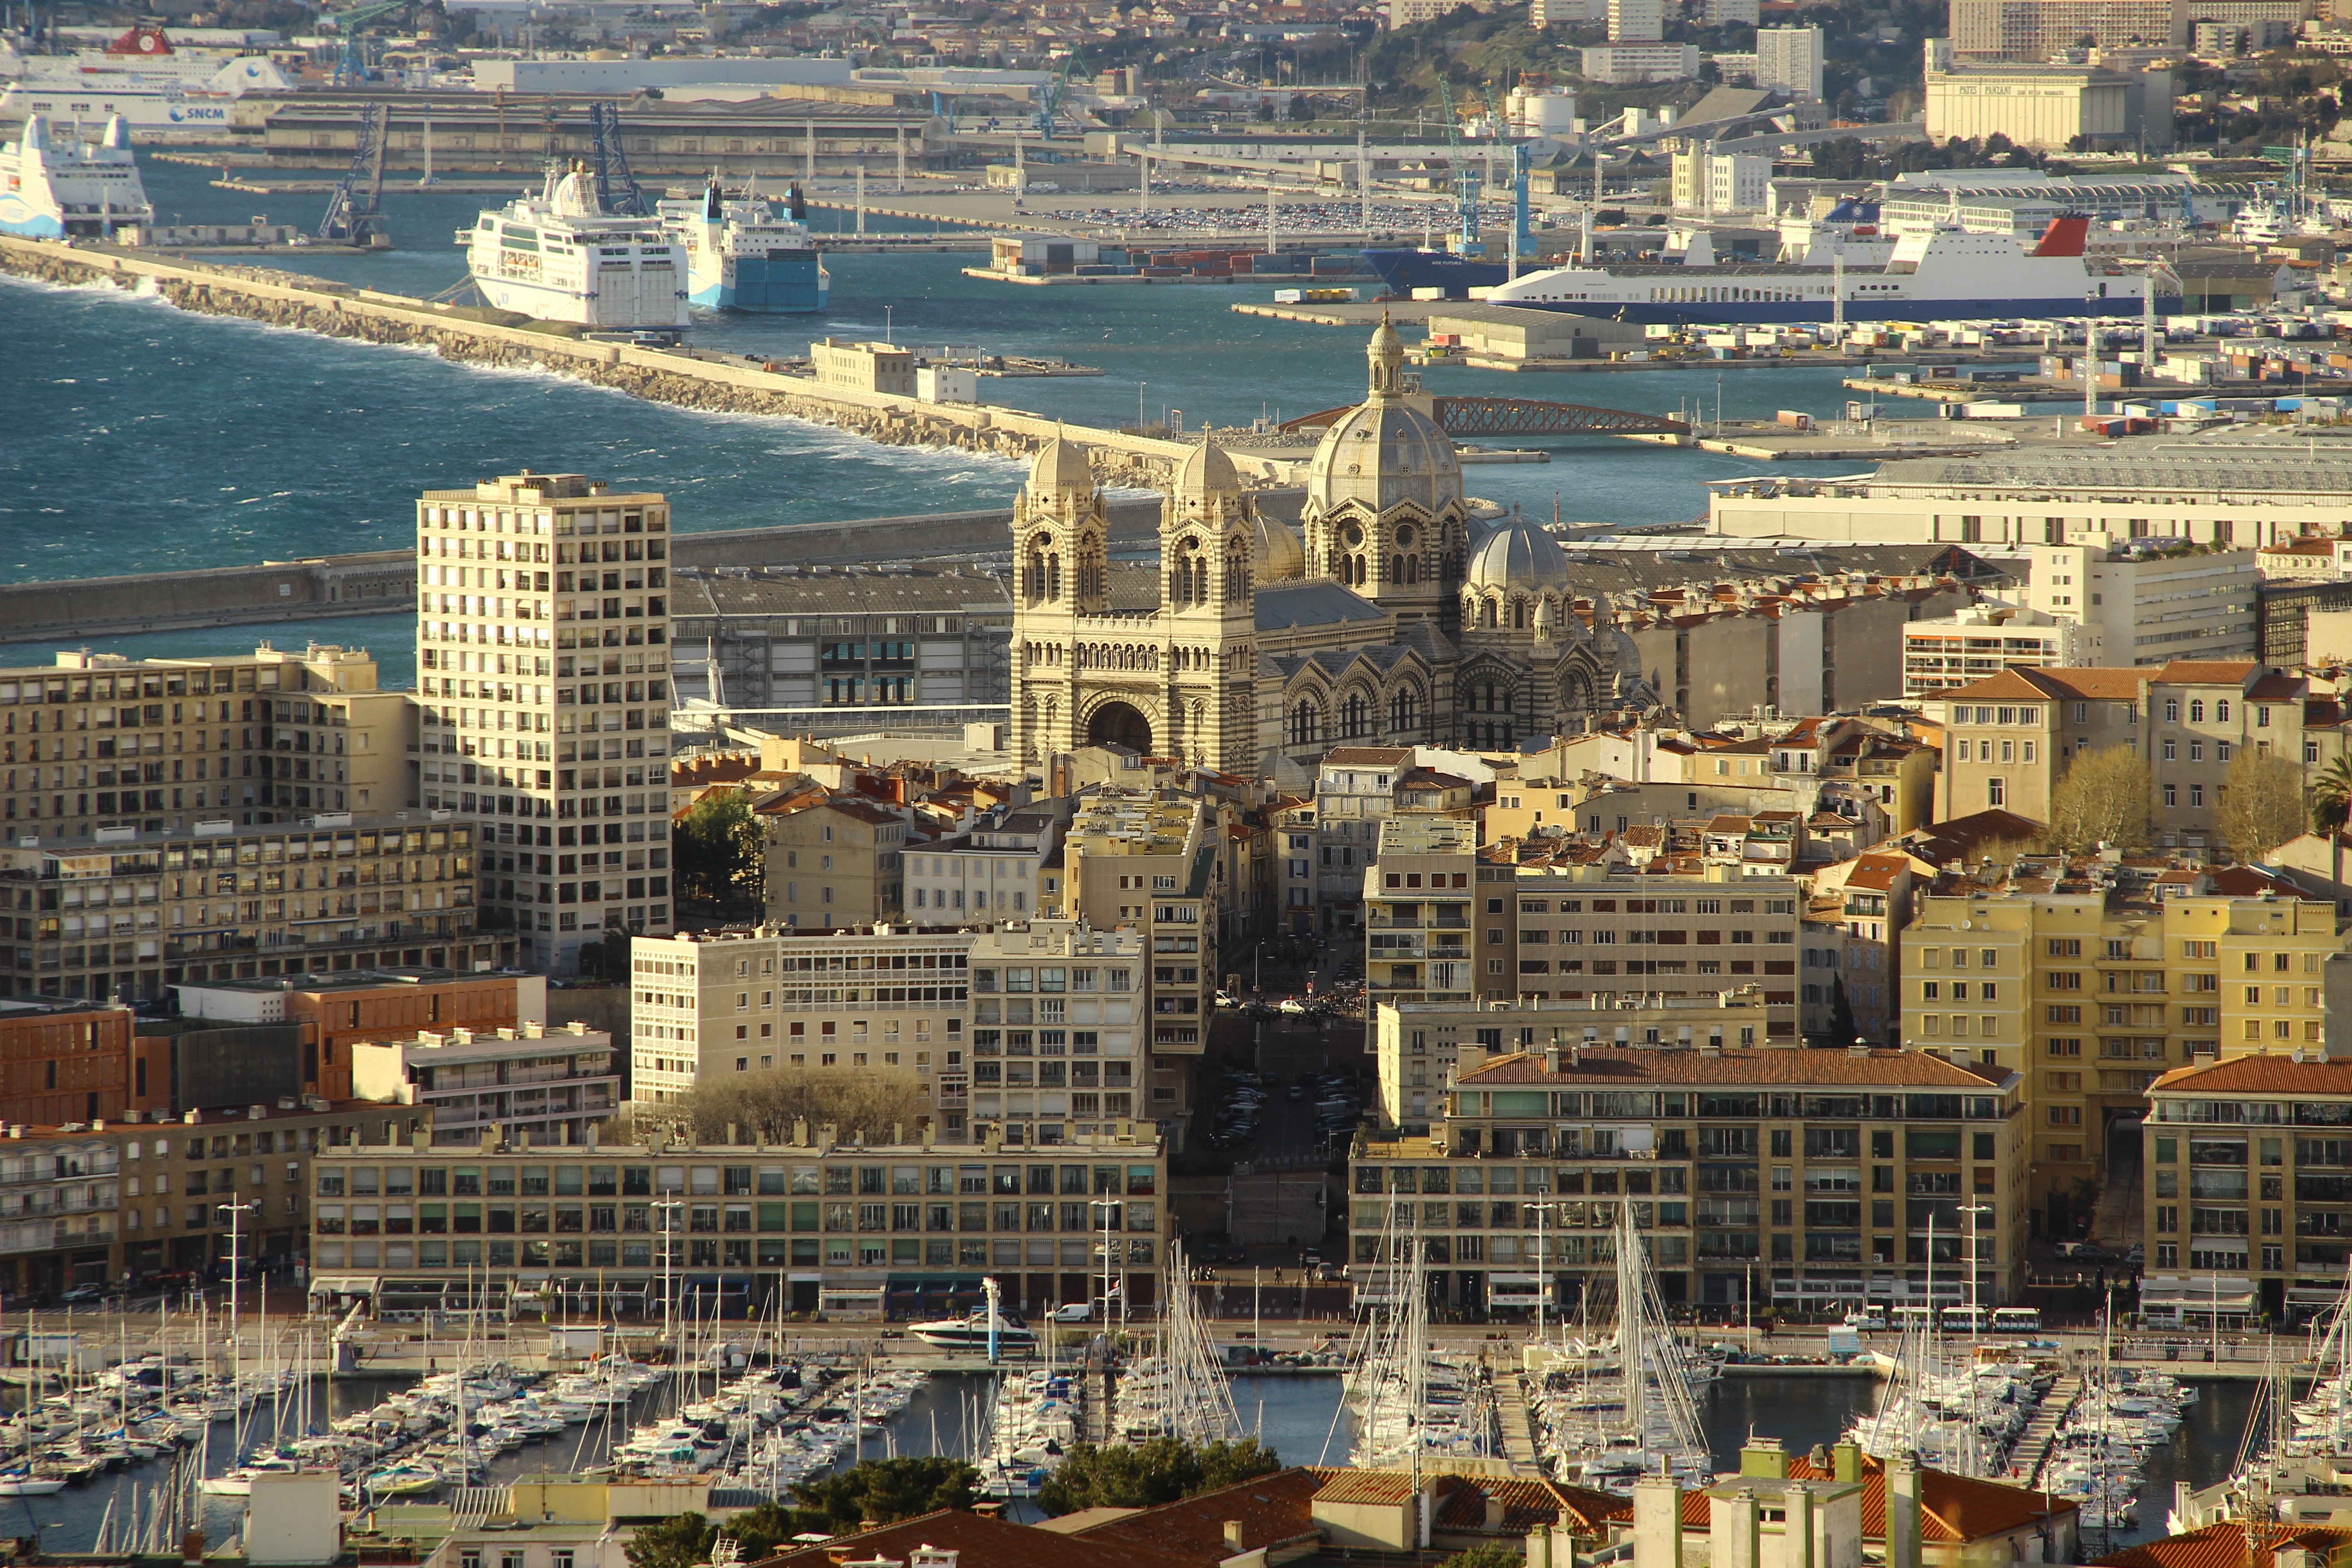
skyline, town, city, skyscraper, cityscape, panorama, downtown, landmark, cathedral, marseille, metropolis, bird's eye view, aerial photography, urban area, the staff, cathedral of the major, human settlement, metropolitan area